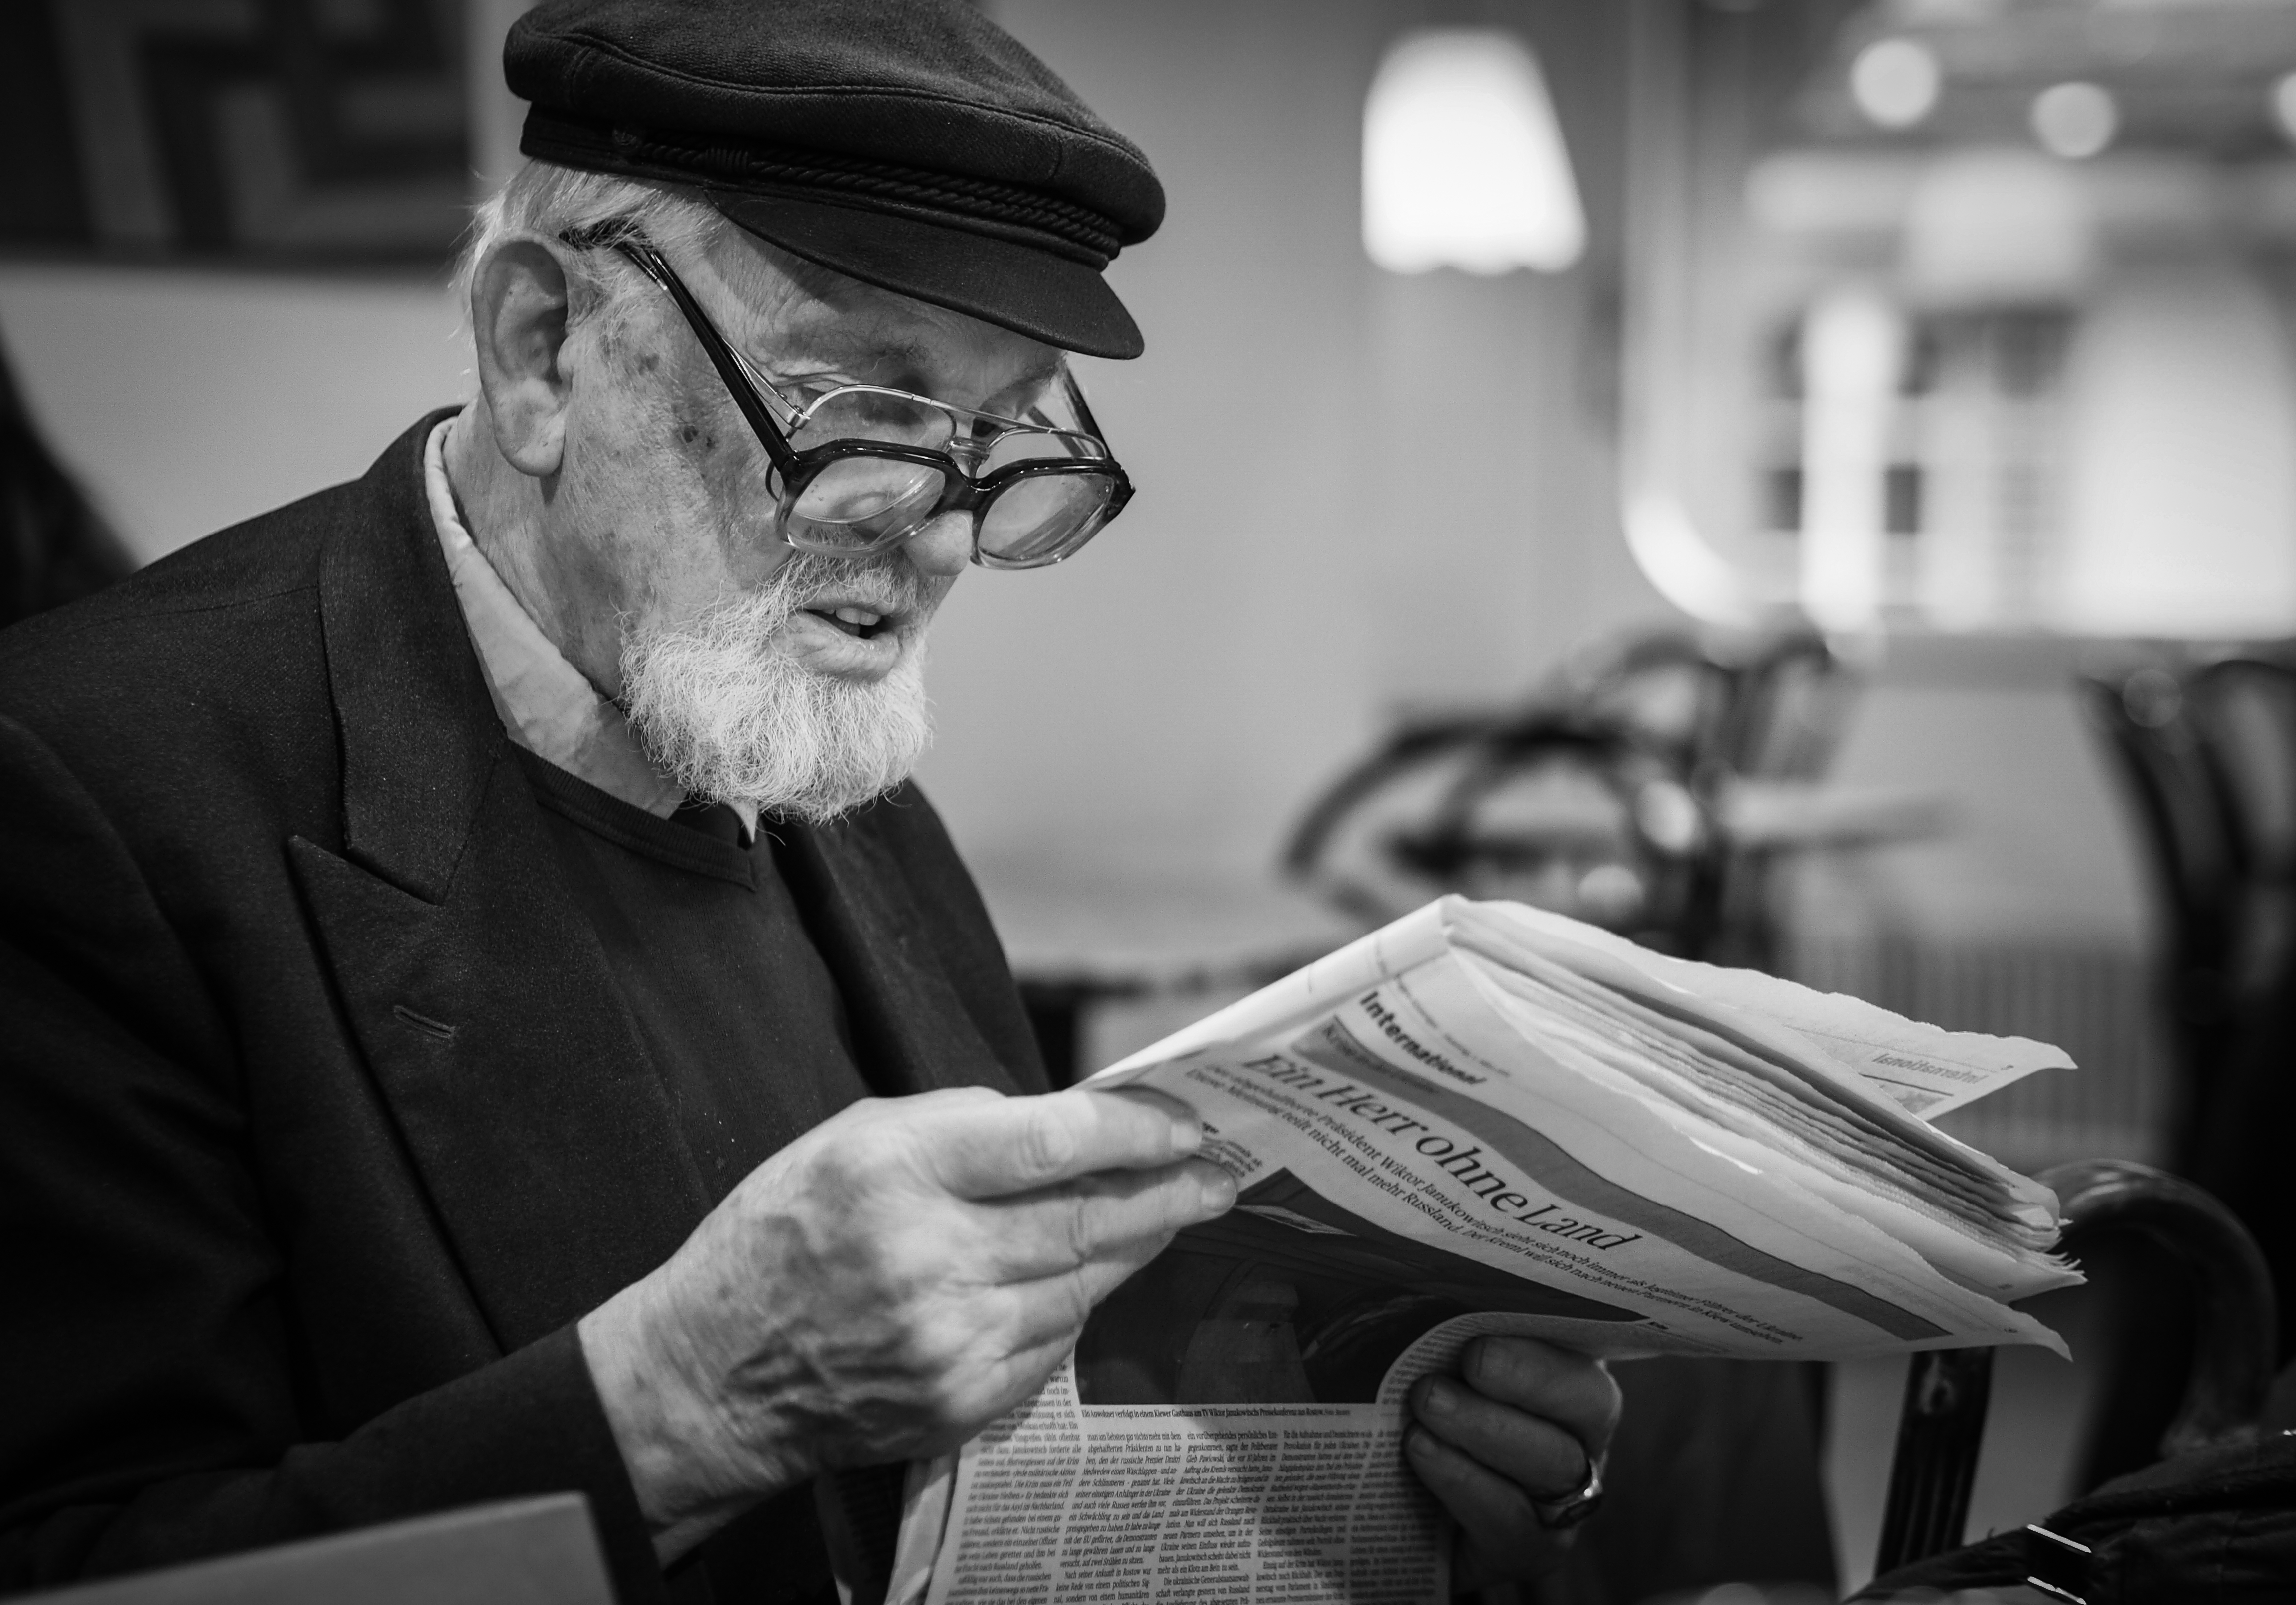
man, person, black and white, white, street, photography, ebook, male, portrait, training, black, monochrome, streetphotography, flickr, thomas, video, glasses, olympus, photograph, omd, fuji, leica, monochrom, leuthard, hcb, thomasleuthard, monochrome photography, film noir